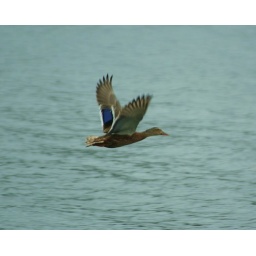
Low flying duck over Mercer Lake in Mercer, WI.